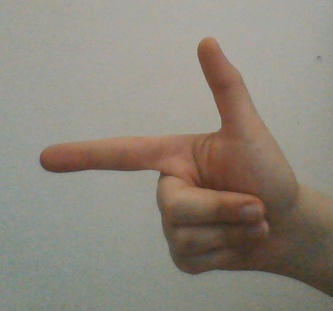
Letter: yaa